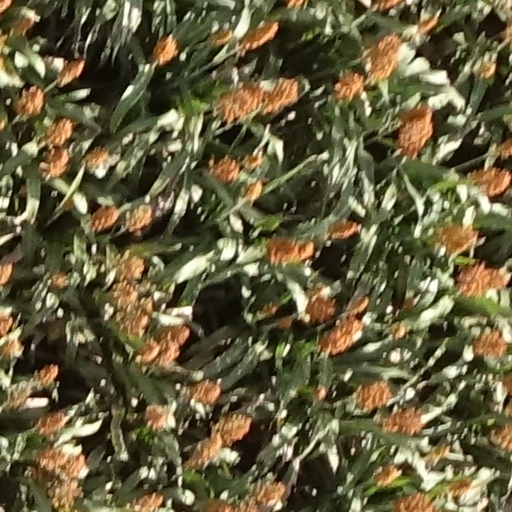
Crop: sorghum